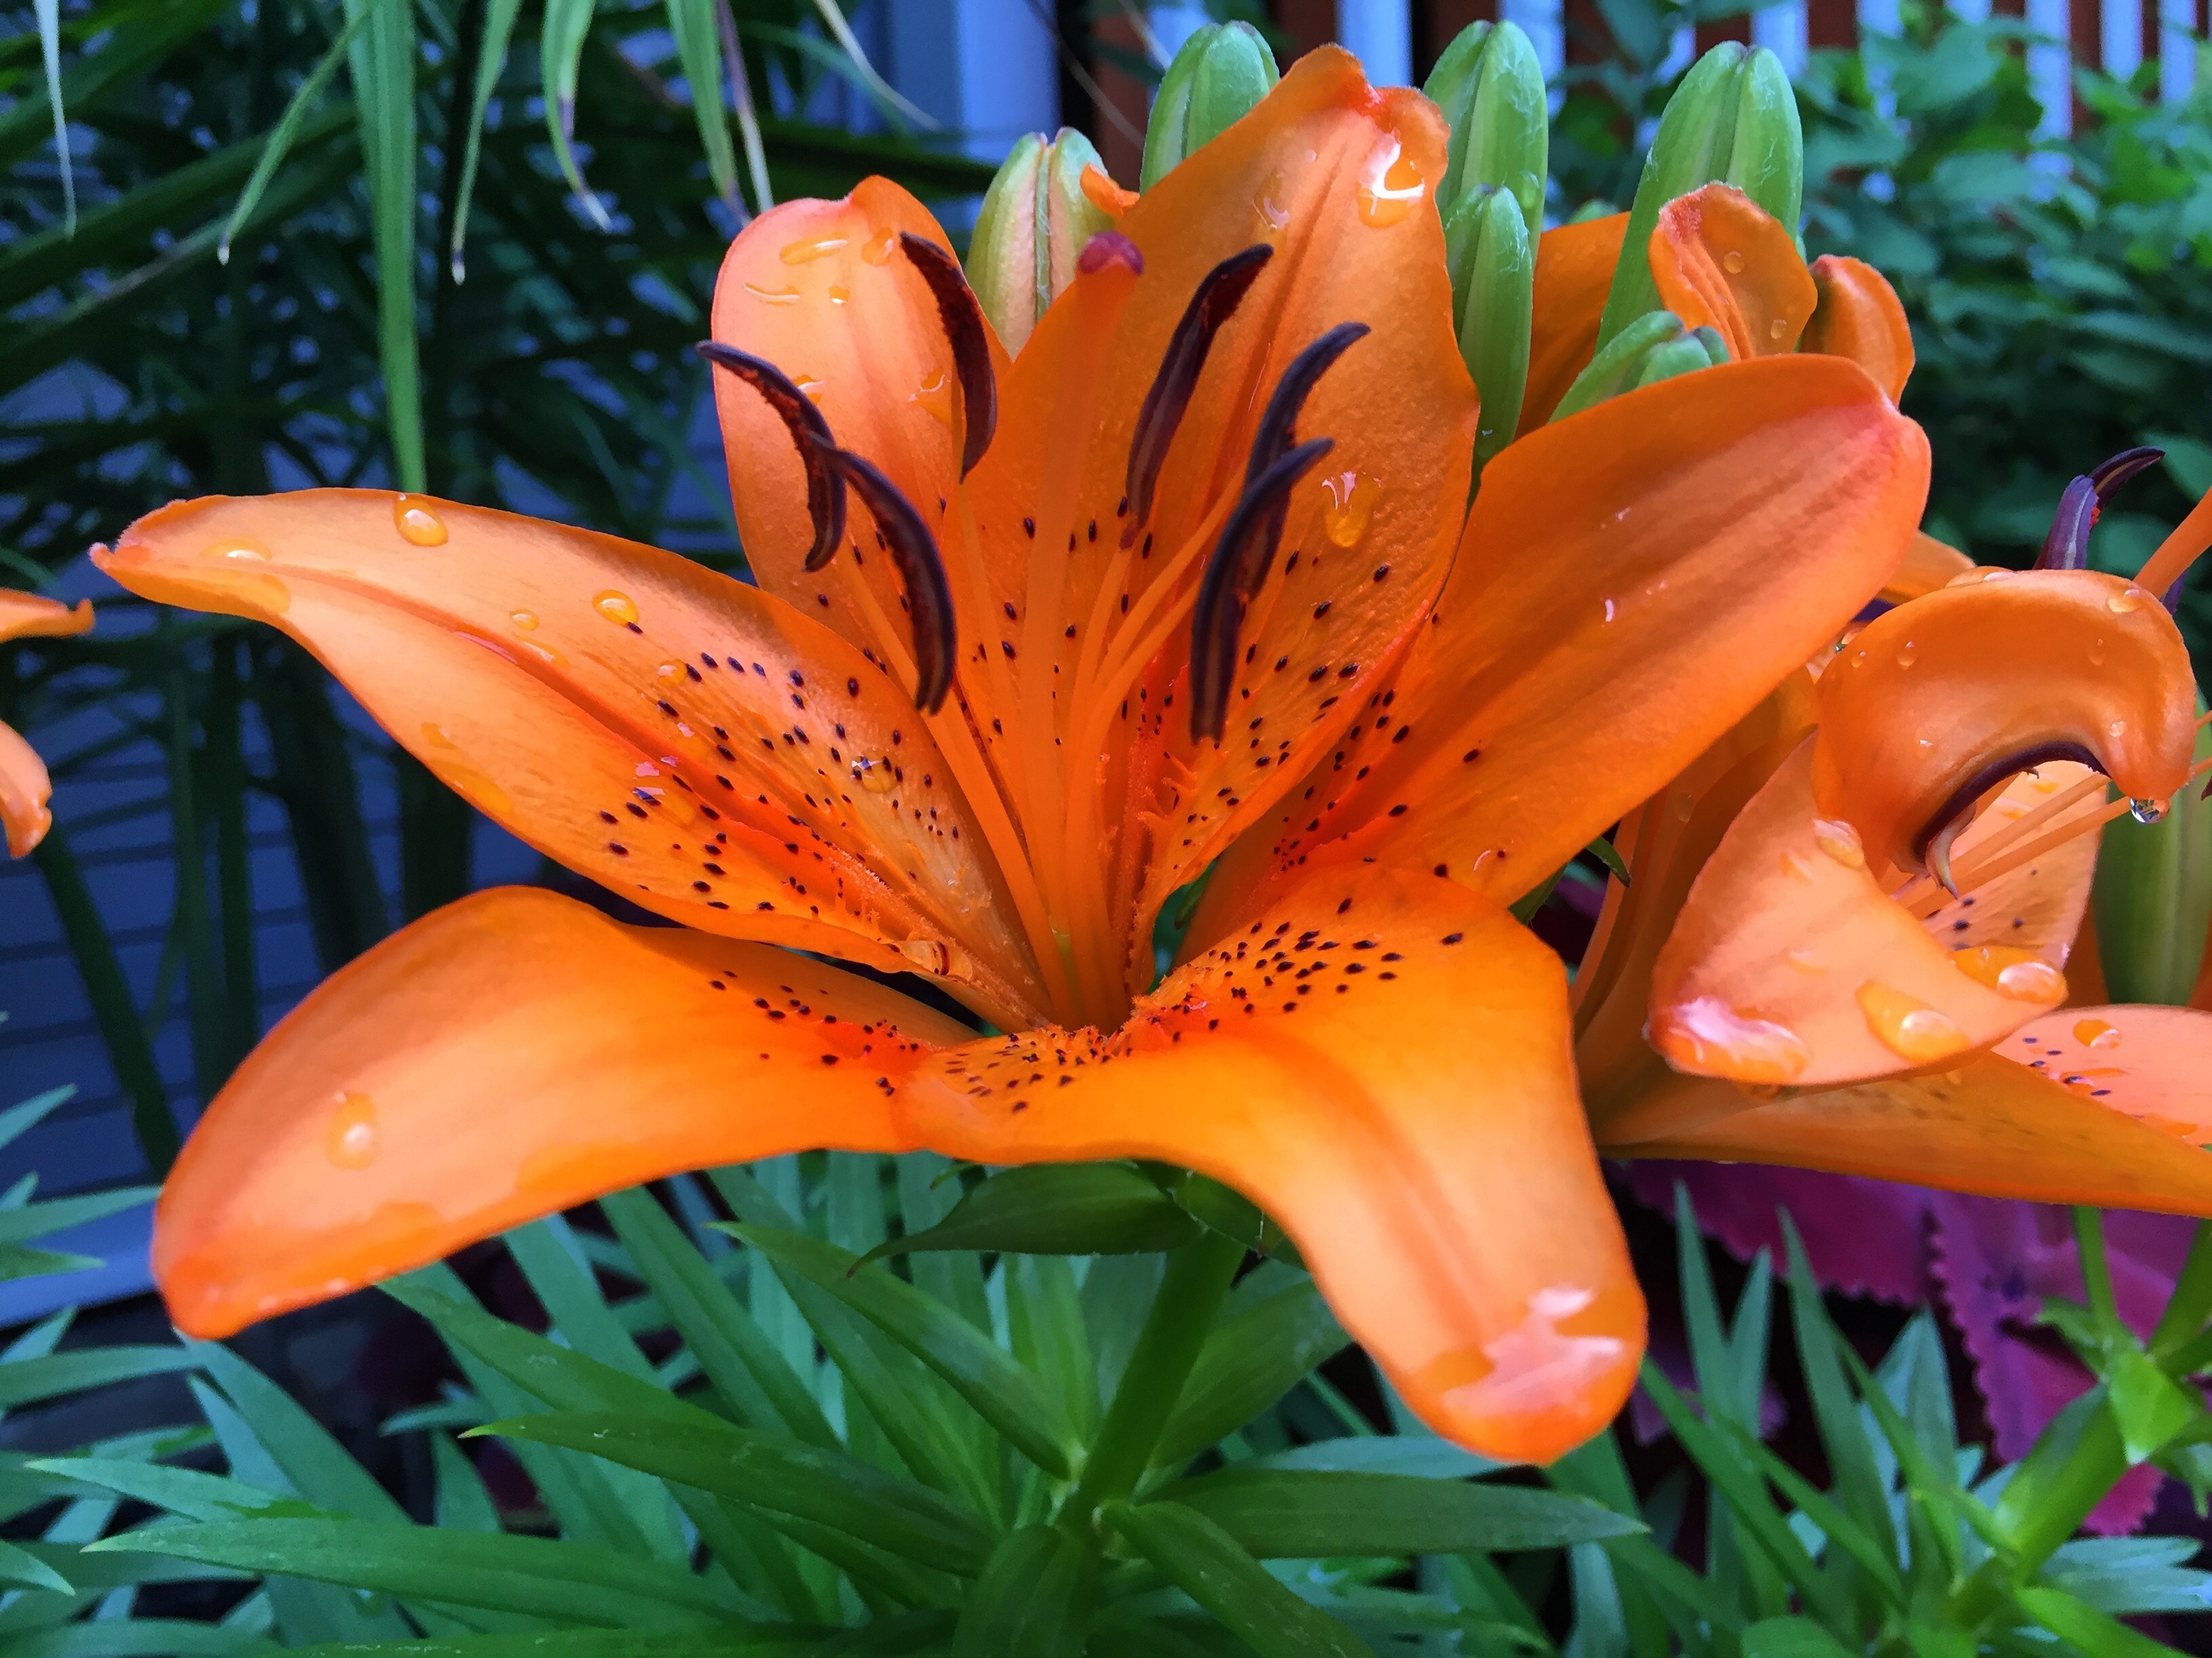
nature, blossom, plant, rain, leaf, flower, petal, bloom, floral, orange, spring, botany, flora, petals, bright, lily, flowering, macro photography, flowering plant, lily family, tiger lily, orange lily, land plant